Quad in-line package

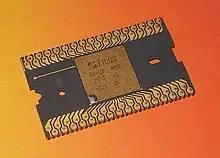
A Zilog Z8-02 packaged in QIP-64

Intel and 3M developed the ceramic leadless quad in-line package (QUIP), introduced in 1979, to boost microprocessor density and economy. The QUIP is not designed for surface-mount use, and requires a socket. The chip itself lacks the normal pins, and instead ends in small metal pads on a flat carrier, these make contact with spring-loaded wires in the socket. It was used by Intel for the iAPX 432 microprocessor chip set, and by Zilog for the Z8-02 external-ROM prototyping version of the Z8 microcontroller.